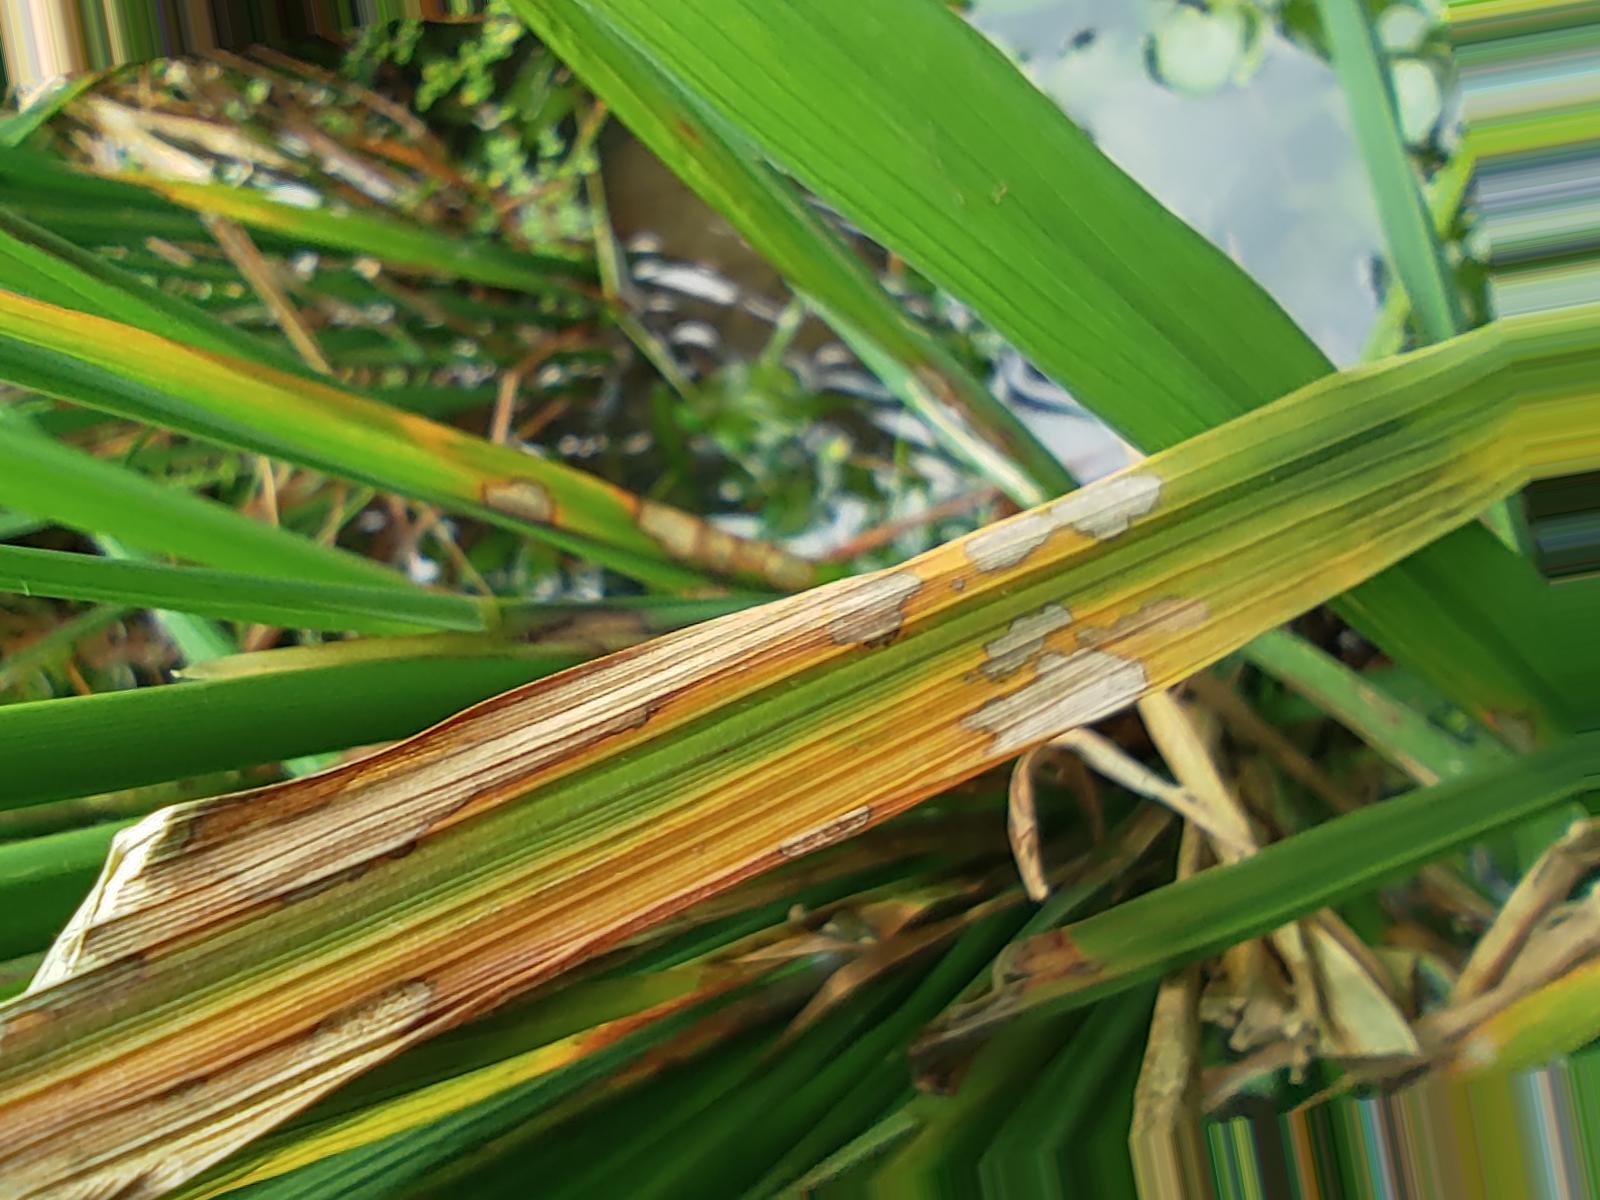
Nhãn: Bệnh Đốm Vằn ( Khô vằn ) ( Sheath Blight )